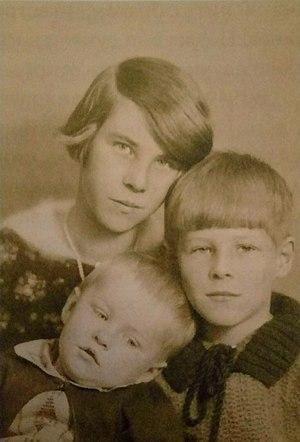
Per Olov Jansson est un photographe finlandais.